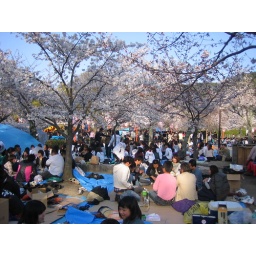
lots of people brought their blue tarps and set up picnics under the trees